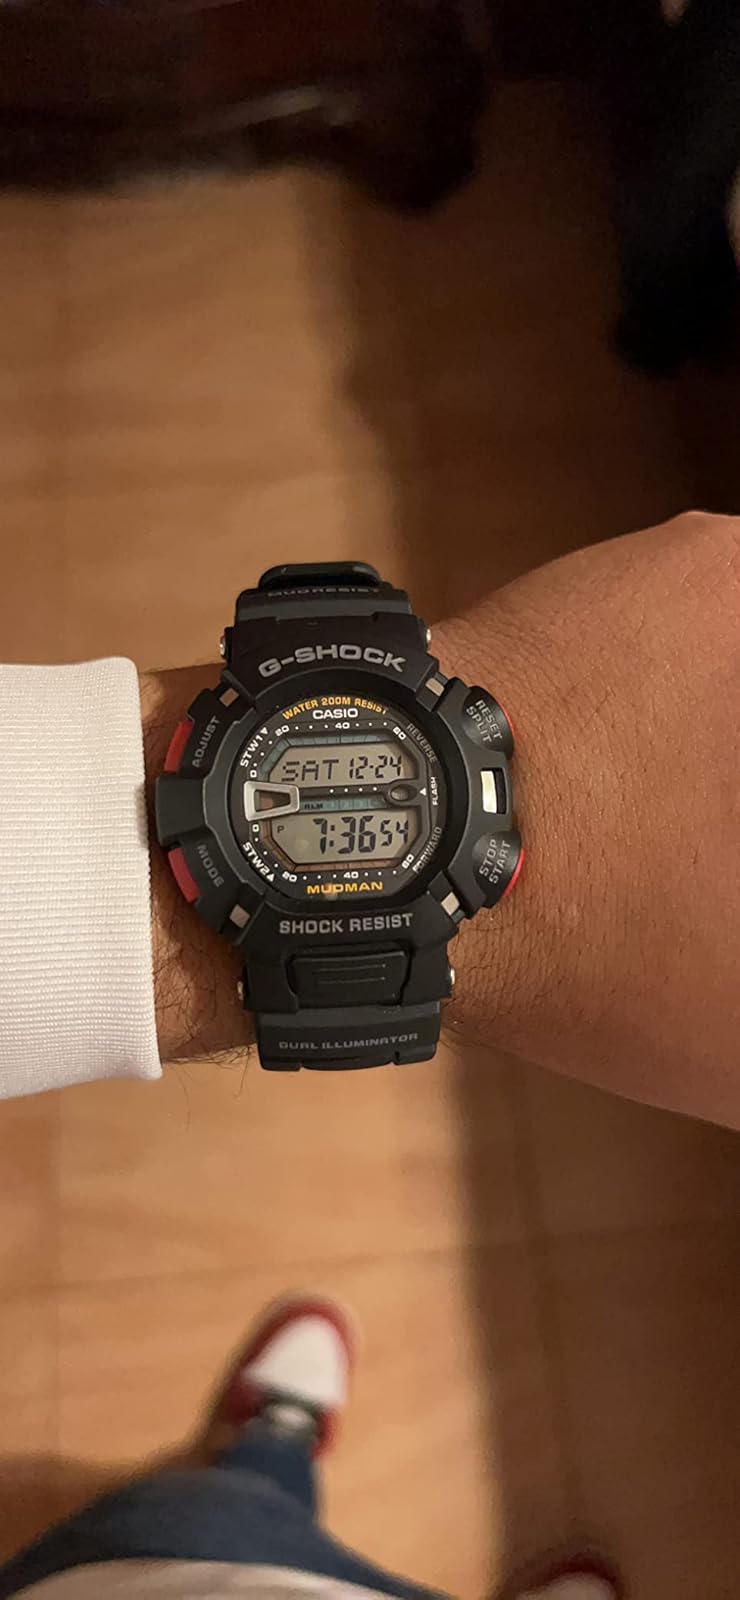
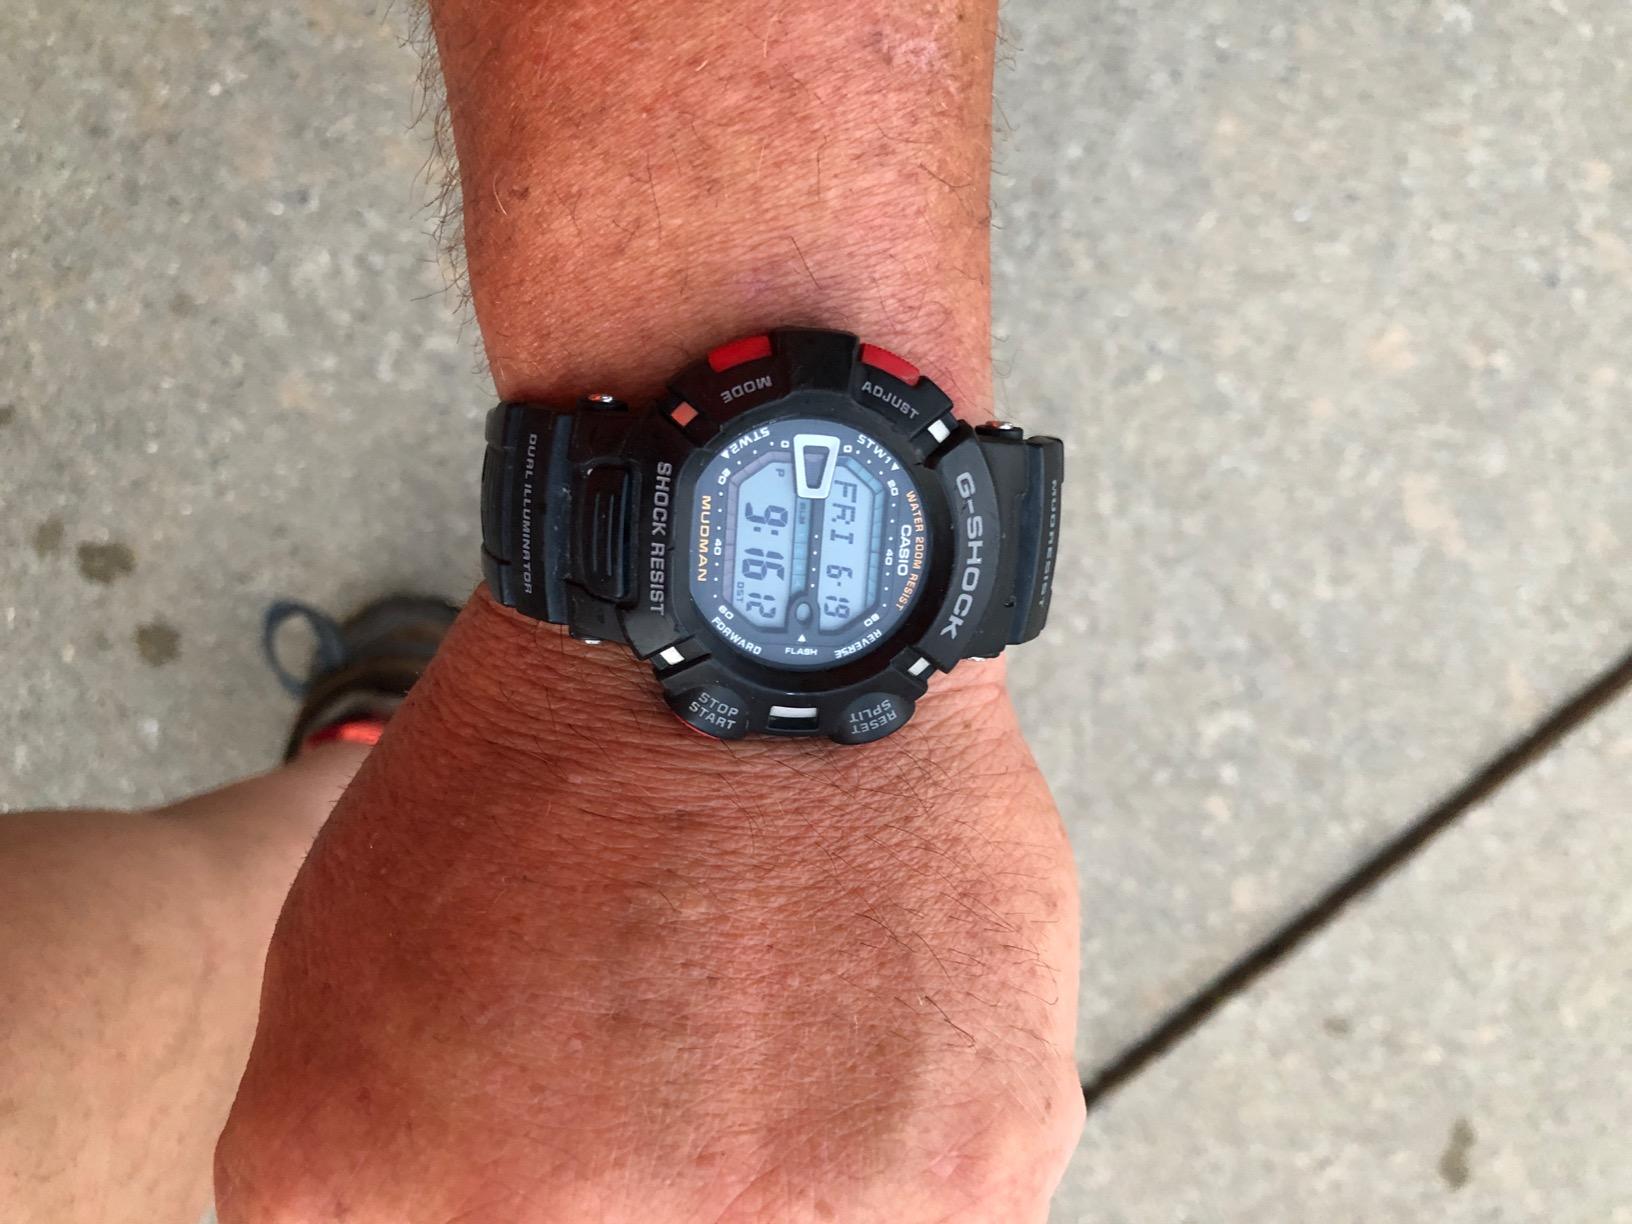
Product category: accessories_watch
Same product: yes